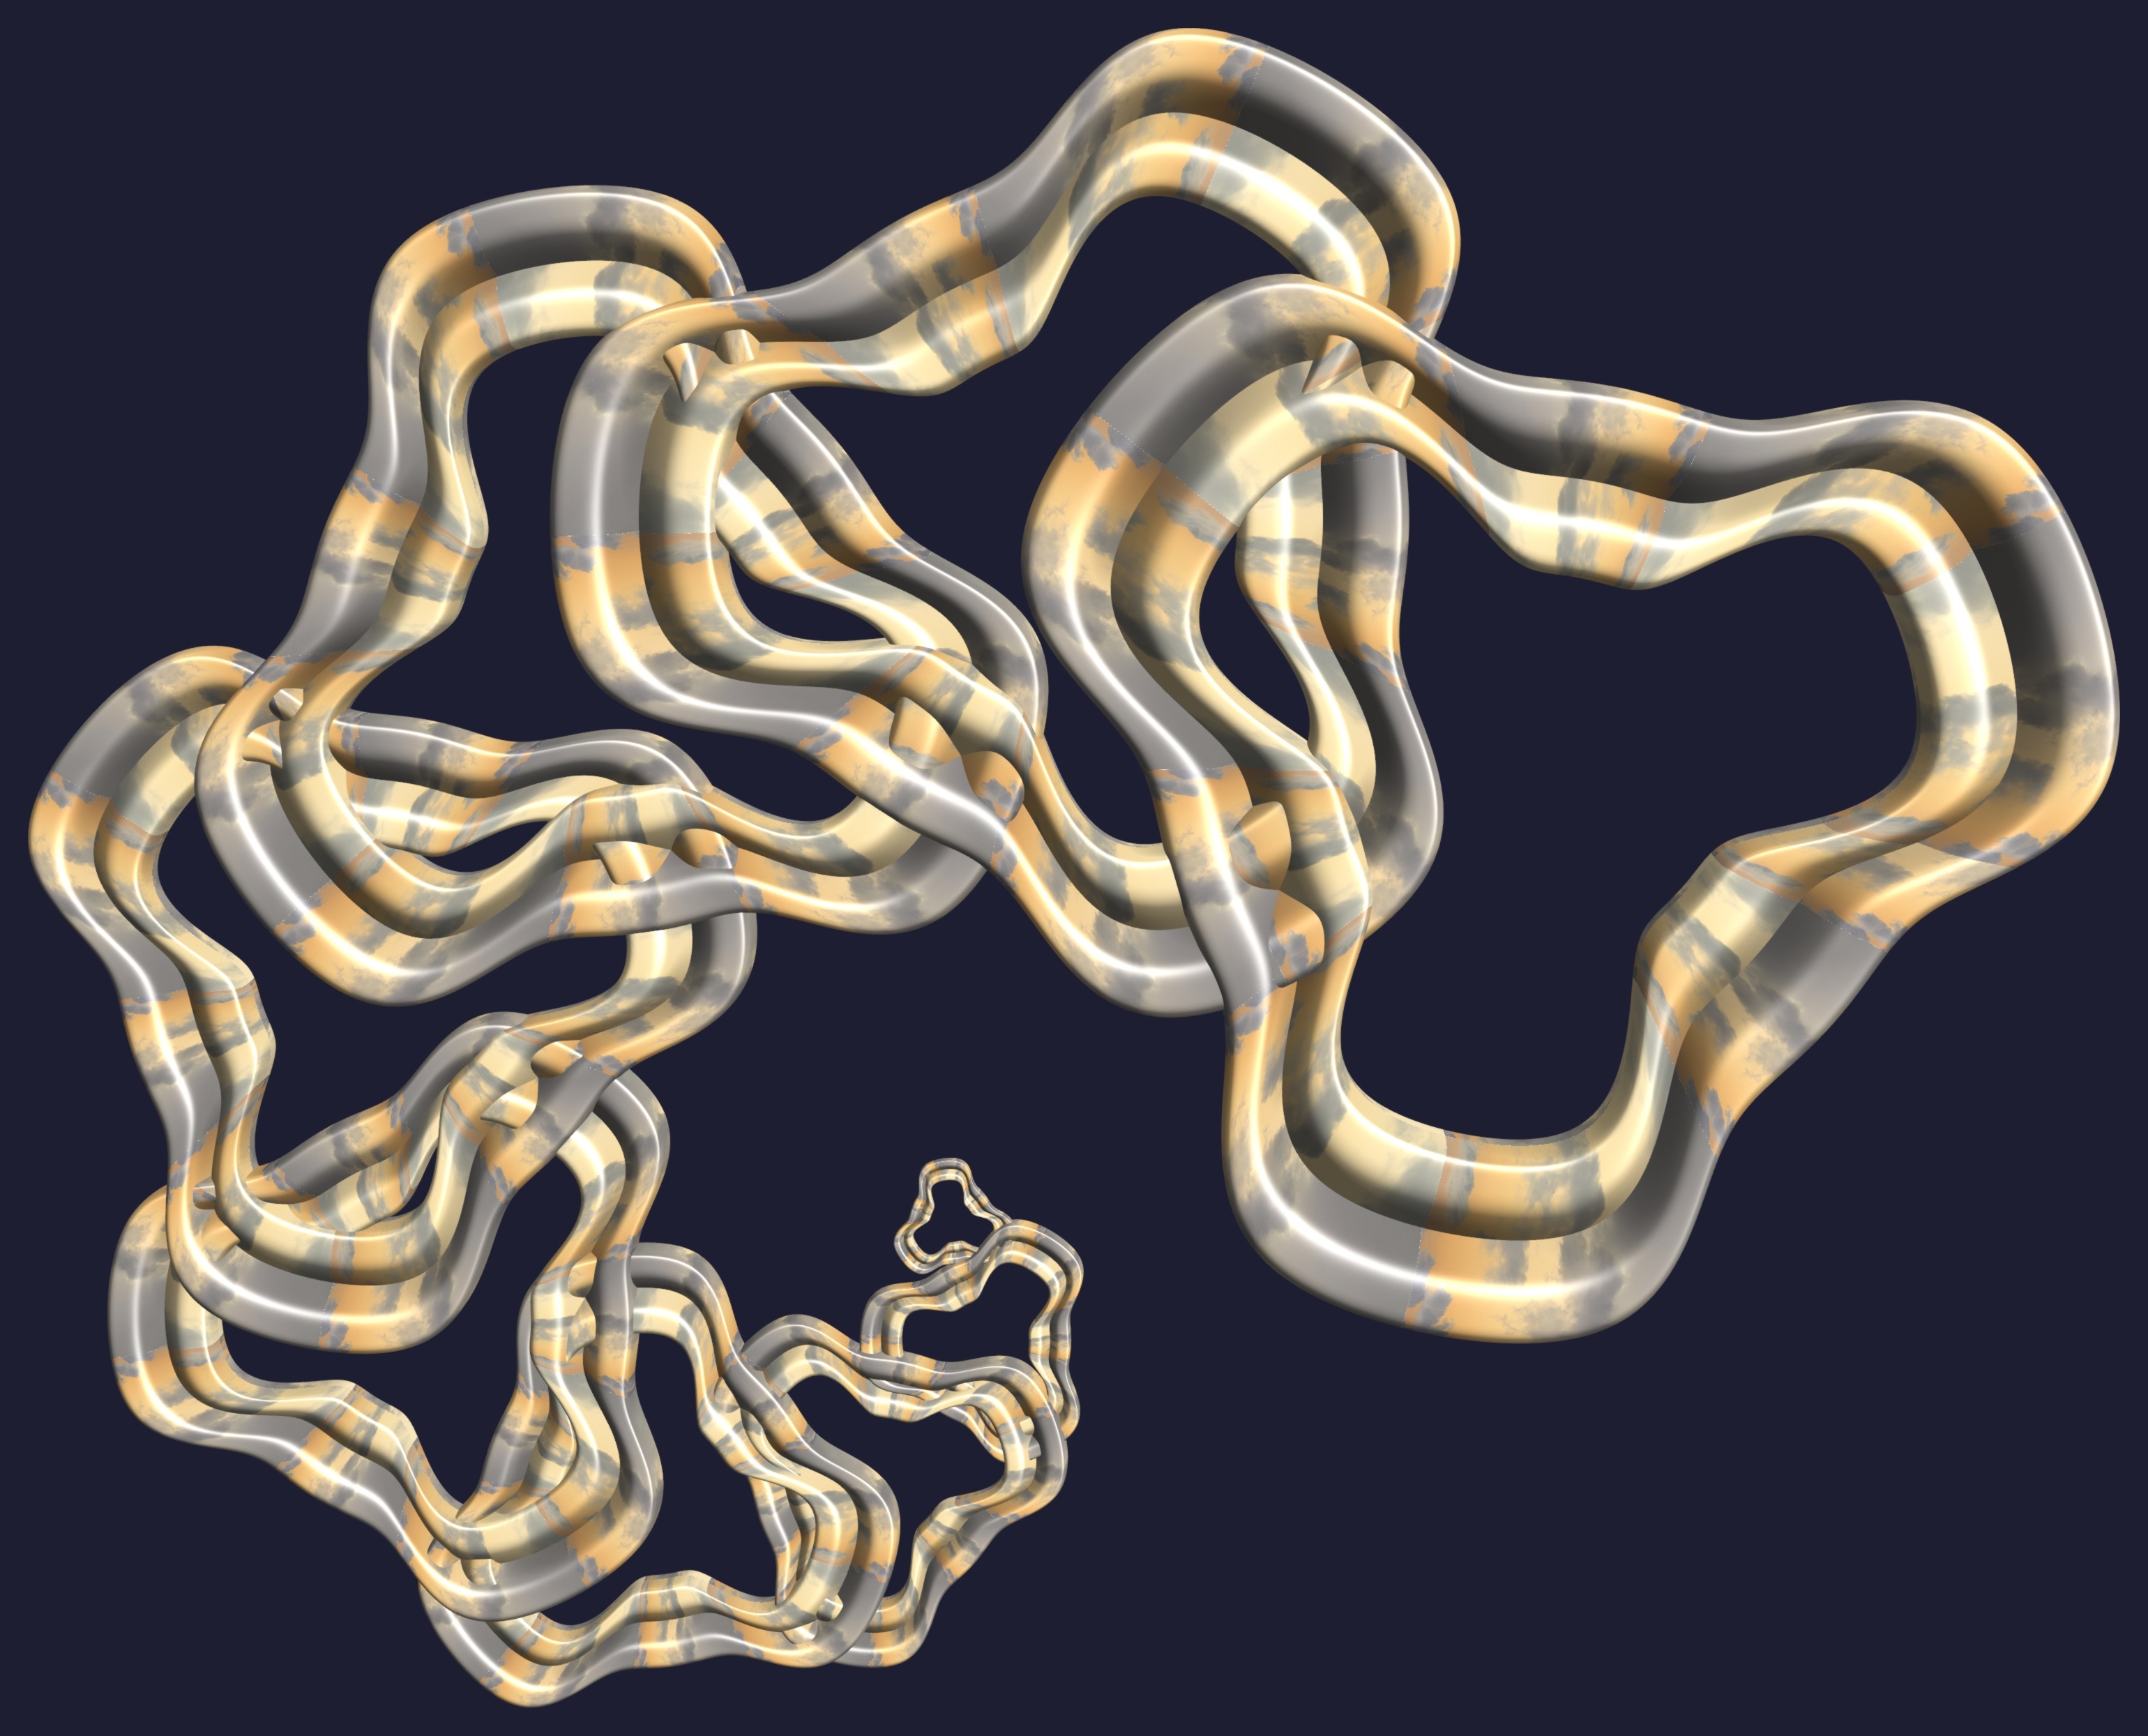
structure, texture, spiral, chain, pattern, font, design, brass, symmetry, 3d, graphic, torus, mathematica, cg, parametricplot3d, code, program, algorithm, abstruct, mapping